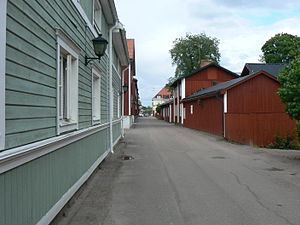
Säter
Säter
Säter er en lille by i Säters kommun i det sydlige af Dalarnas län i Sverige. I 2010 var indbyggertallet 4.429.